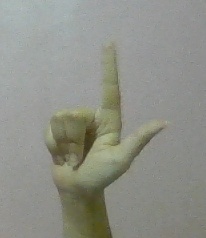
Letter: laam